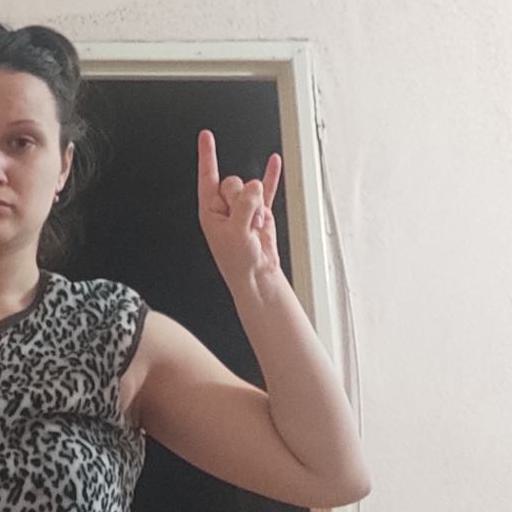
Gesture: rock